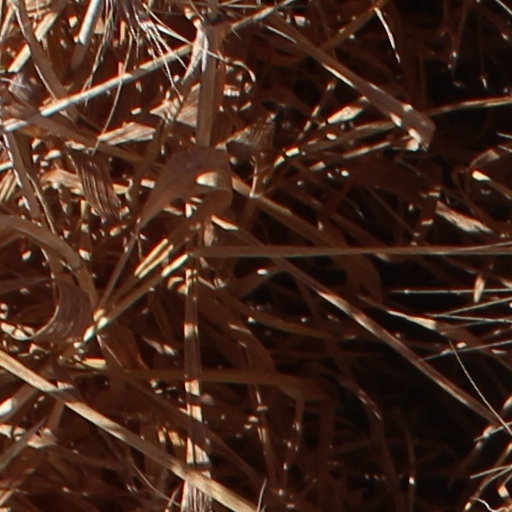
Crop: wheat